MaryJane Butters

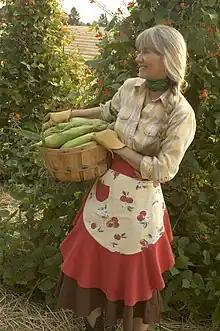
MaryJane harvests corn at her farm in Moscow, ID.

In 1971, Butters graduated from Ben Lomond High School in Ogden, Utah. In 1972, Butters took a job at a mountaintop lookout tower in Weippe, Idaho, as a Clearwater-Potlatch Timber Protective Association fire watcher. She briefly studied forestry at Utah State University, but dropped out. In 1974, Butters was one of the three women who became the first female wilderness rangers in the U.S.A, maintaining trails and cleaning sheepherder camps in the Uinta Mountains of northern Utah. After that summer, she earned her carpentry proficiency certificate and was hired as the only woman on a crew building houses at Hill Air Force Base. Early in 1976, Butters became the first woman station guard at the remote Moose Creek Ranger Station. There she met Emil Keck, a fire-control officer, and construction-crew chief who lived at the wilderness station year round, and who became her mentor and the namesake for her second child.